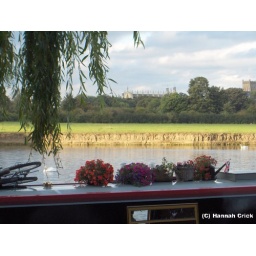
Eton College in the background with the top of a Bardge with pretty flowers and hanging Weeping Willow tree